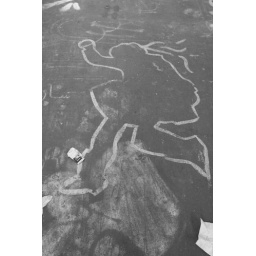
pavement girl in BW dead body